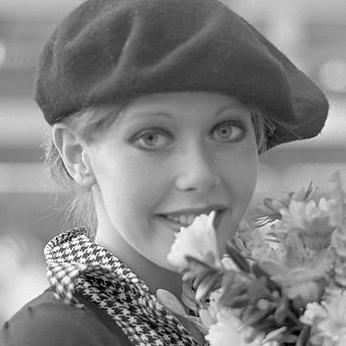
Age: 22